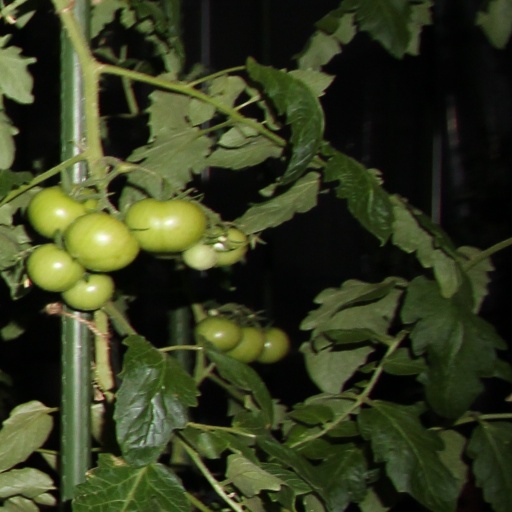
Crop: tomato